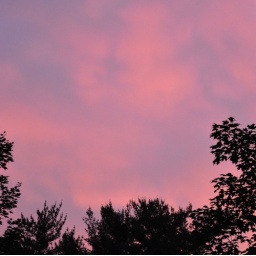
I've never seen a sky around here as red as this was last night right after a fierce set of thunderstorms